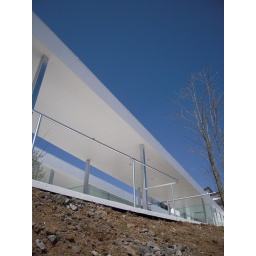
On a clear day, the white roofs appear almost like clouds in the sky.